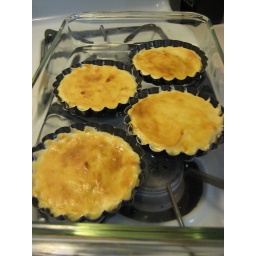
my stove is the only place in the kitchen with good light